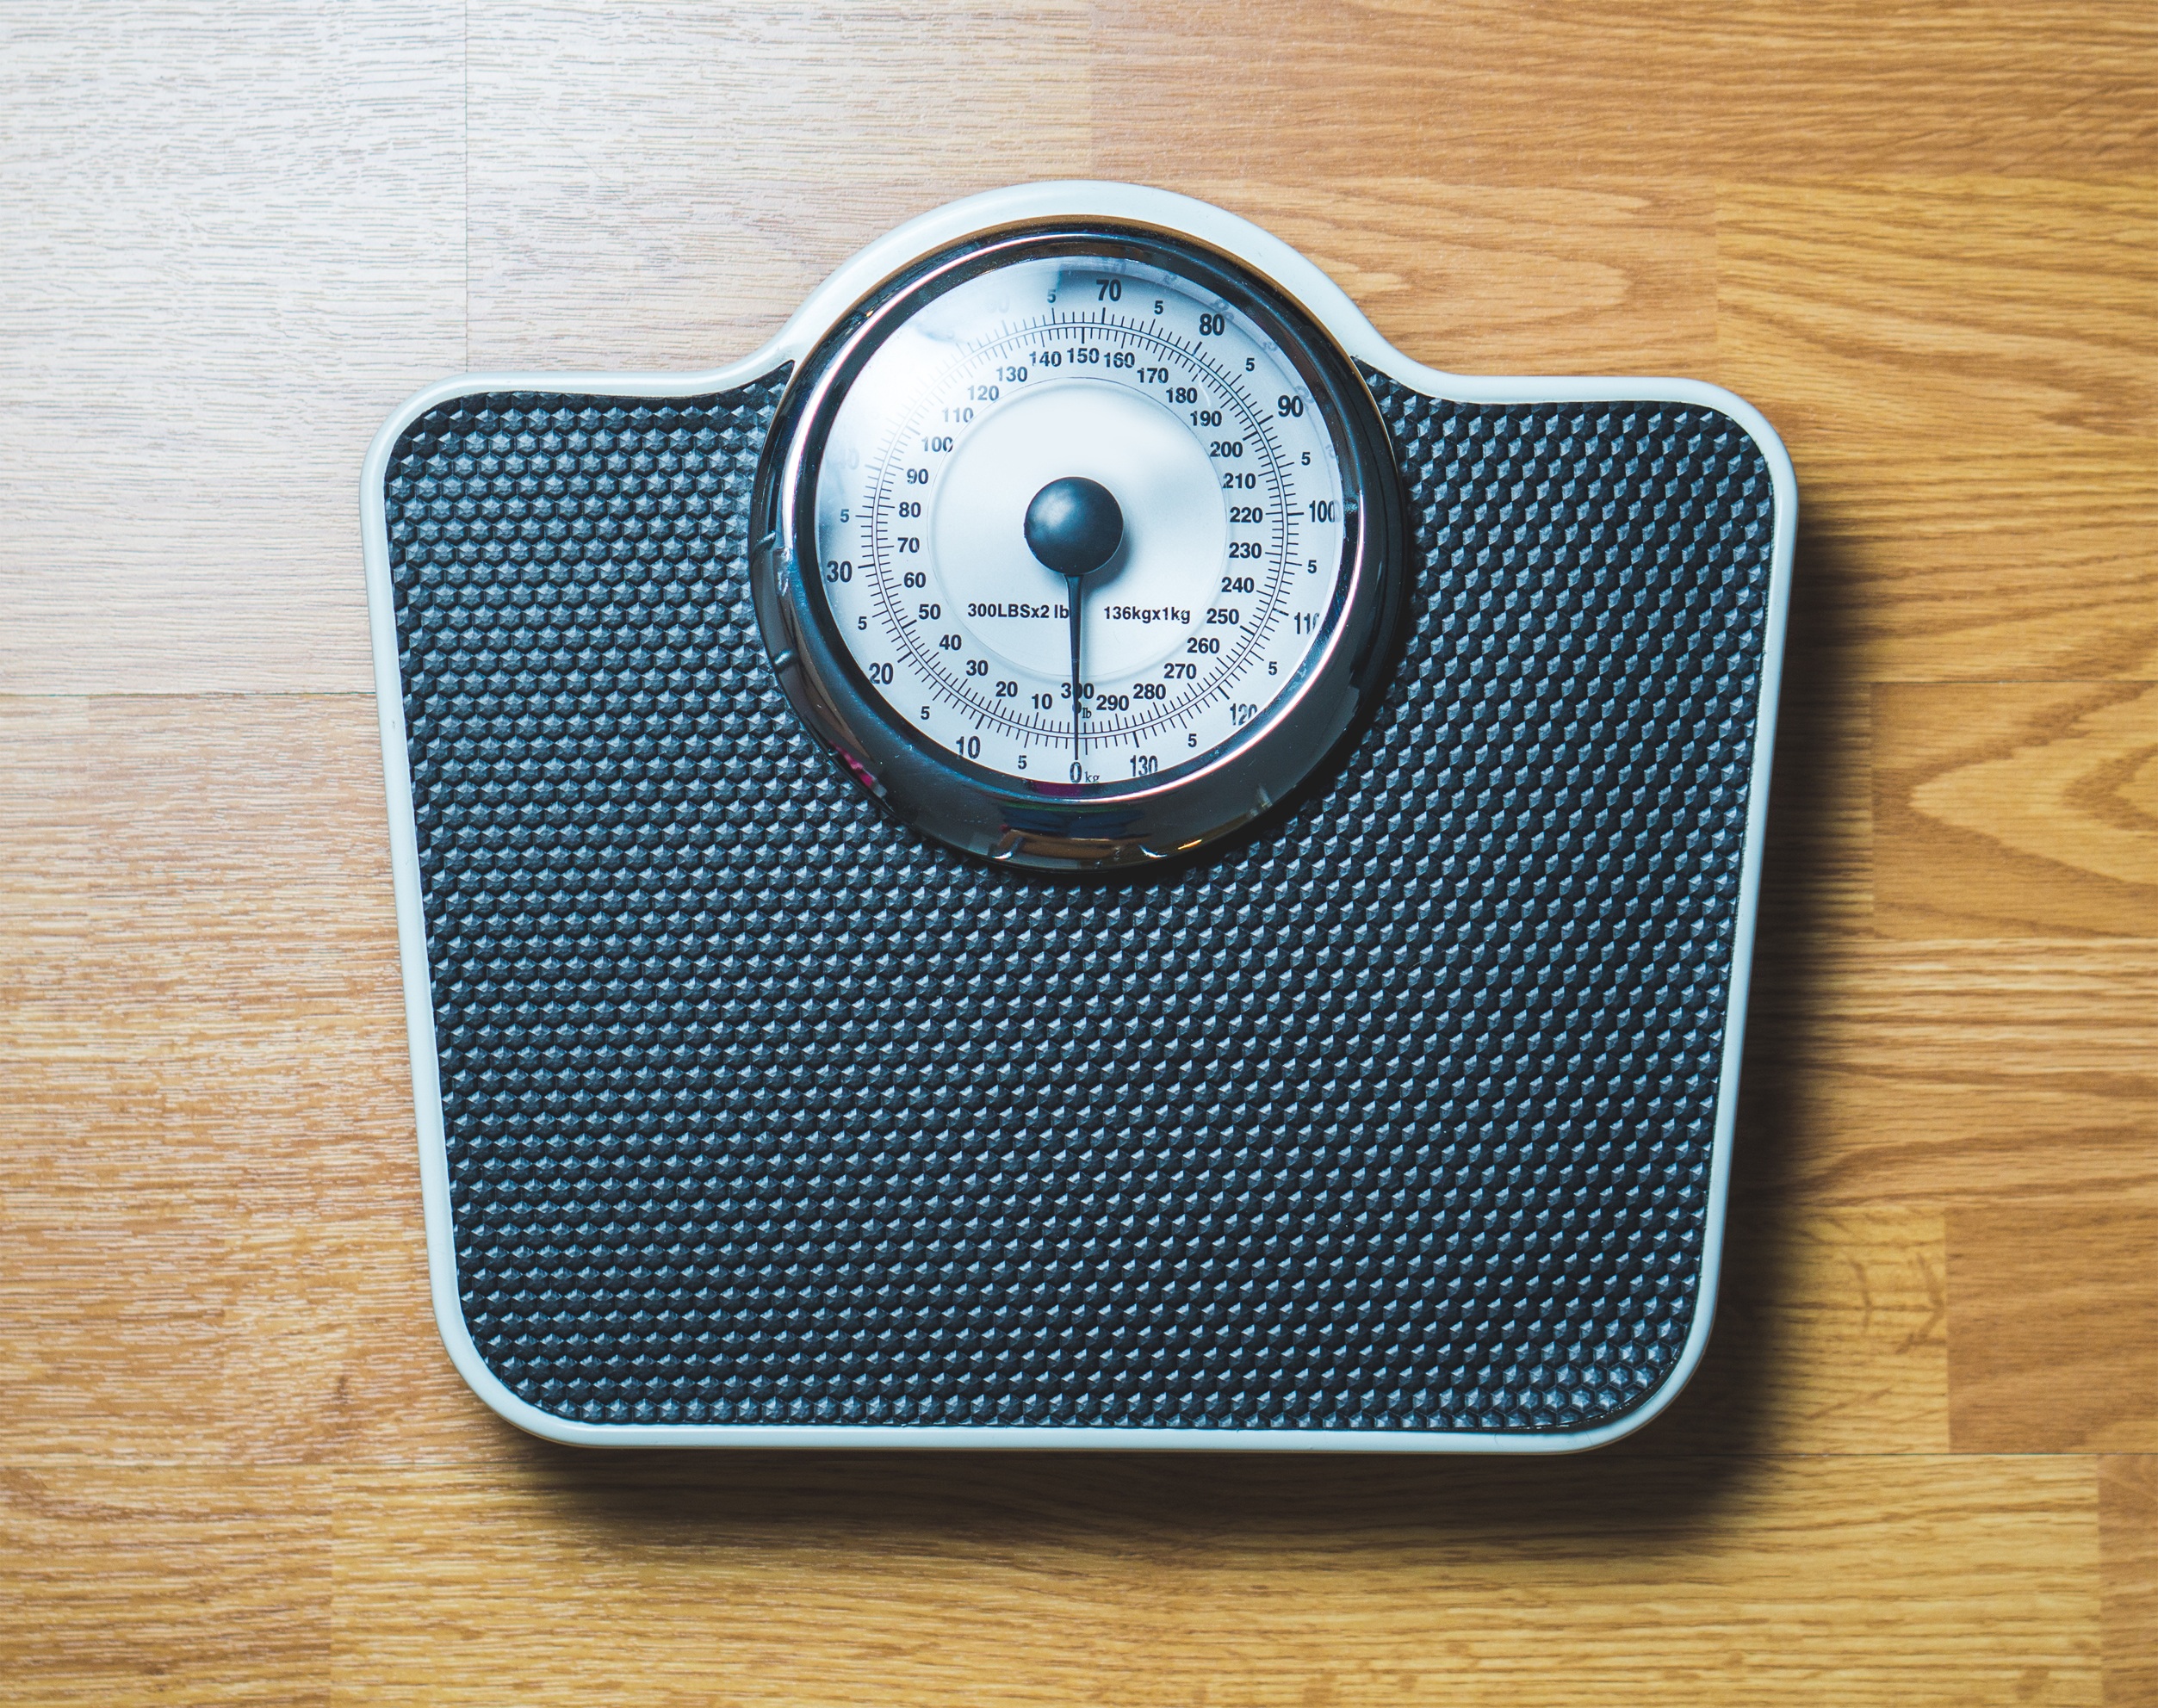
pattern, meter, scale, weight, health, fitness, electronics, loss, diet, kg, life style, lose, overweight, losing weight, weighing scale, underweight, weight management, to lose weight